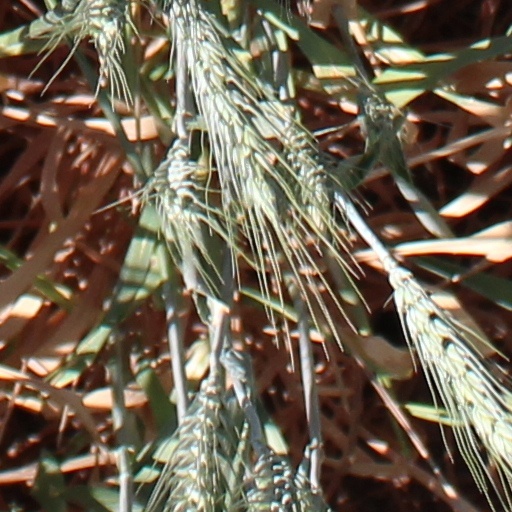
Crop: wheat